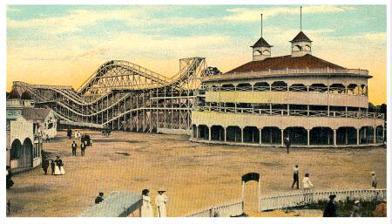
Building: Backety-Back Scenic Railway
Country: Canada
Year built: 1909
Wooden roller coaster at Crystal Beach Park Backety-Back Scenic Railway Crystal Beach Location Crystal Beach Coordinates 42°52′03″N 79°03′33″W / 42.8675000°N 079.0591667°W / 42.8675000; -079.0591667 Status Removed Opening date 1909 ( 1909 ) Closing date 1926 ( 1926 ) Cost $50,000 General statistics Type Wood – Shuttle Designer John H. Brown Speed 10 mph (16 km/h) Inversions 0 Trains 2 cars. Riders are arranged 2 across in 5 rows for a total of 20 riders per train. Backety-Back Scenic Railway at RCDB Backety-Back Scenic Railway was a wooden roller coaster located at Crystal Beach Park . The ride opened to the public in 1909 and operated until 1926. The Backety-Back Scenic Railway was notable for a backward-traveling innovation which would be adopted many years later in more modern steel roller coasters. It was also one of the earliest shuttle roller coasters to be built, as well as being the second roller coaster to be built in the Crystal Beach amusement park. The coaster has been cited as a particularly beautiful example of roller coaster architecture. History Backety-Back Scenic Railway was built in 1909 by Pennsylvanian John H. Brown and construction of the coaster cost $50,000. Backety-Back Scenic Railway was the only roller coaster Brown would ever build. In 1904, however, he patented the unique track-reversal design which made the coaster a predecessor to modern shuttle roller coasters. Track layout and ride experience Being a shuttle roller coaster, Backety-Back Scenic Railway traveled over its course both forwards and backwards. The coaster had two lift hills and also necessitated the operation of a switchman when the coaster had reached the end of its forward progress. Following this reversal, the train would engage a second reversal and continue on its way. The course of the roller coaster was a twister layout and the roller coaster had a curved tunnel in its course as well. Trains had 2 cars of 5 rows apiece, with each row having two riders. The coaster had a large station which resembled a riverboat in shape. Inside this station was a ticket office (tickets were sold for 10 cents) and the queue for the ride itself. Incidents In 1910, a 17-year-old girl, Louise Koch was killed after falling from the Backety-Back Scenic Railway. The coaster had minimal safety features, and the only restraints were the sides of the cars themselves. References